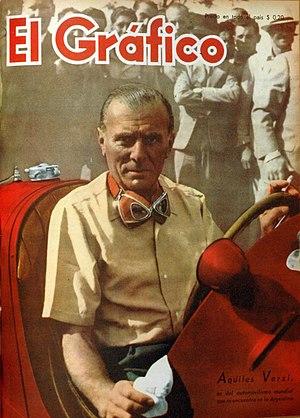
L'Italie est un pays majeur du sport automobile. Les succès historiques de Maserati et d'Alfa Romeo puis de la Scuderia Ferrari en Formule 1, ont permis à l'Italie de remporter de nombreux titres sur la scène internationale.